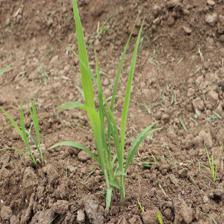
Label: Sorghum